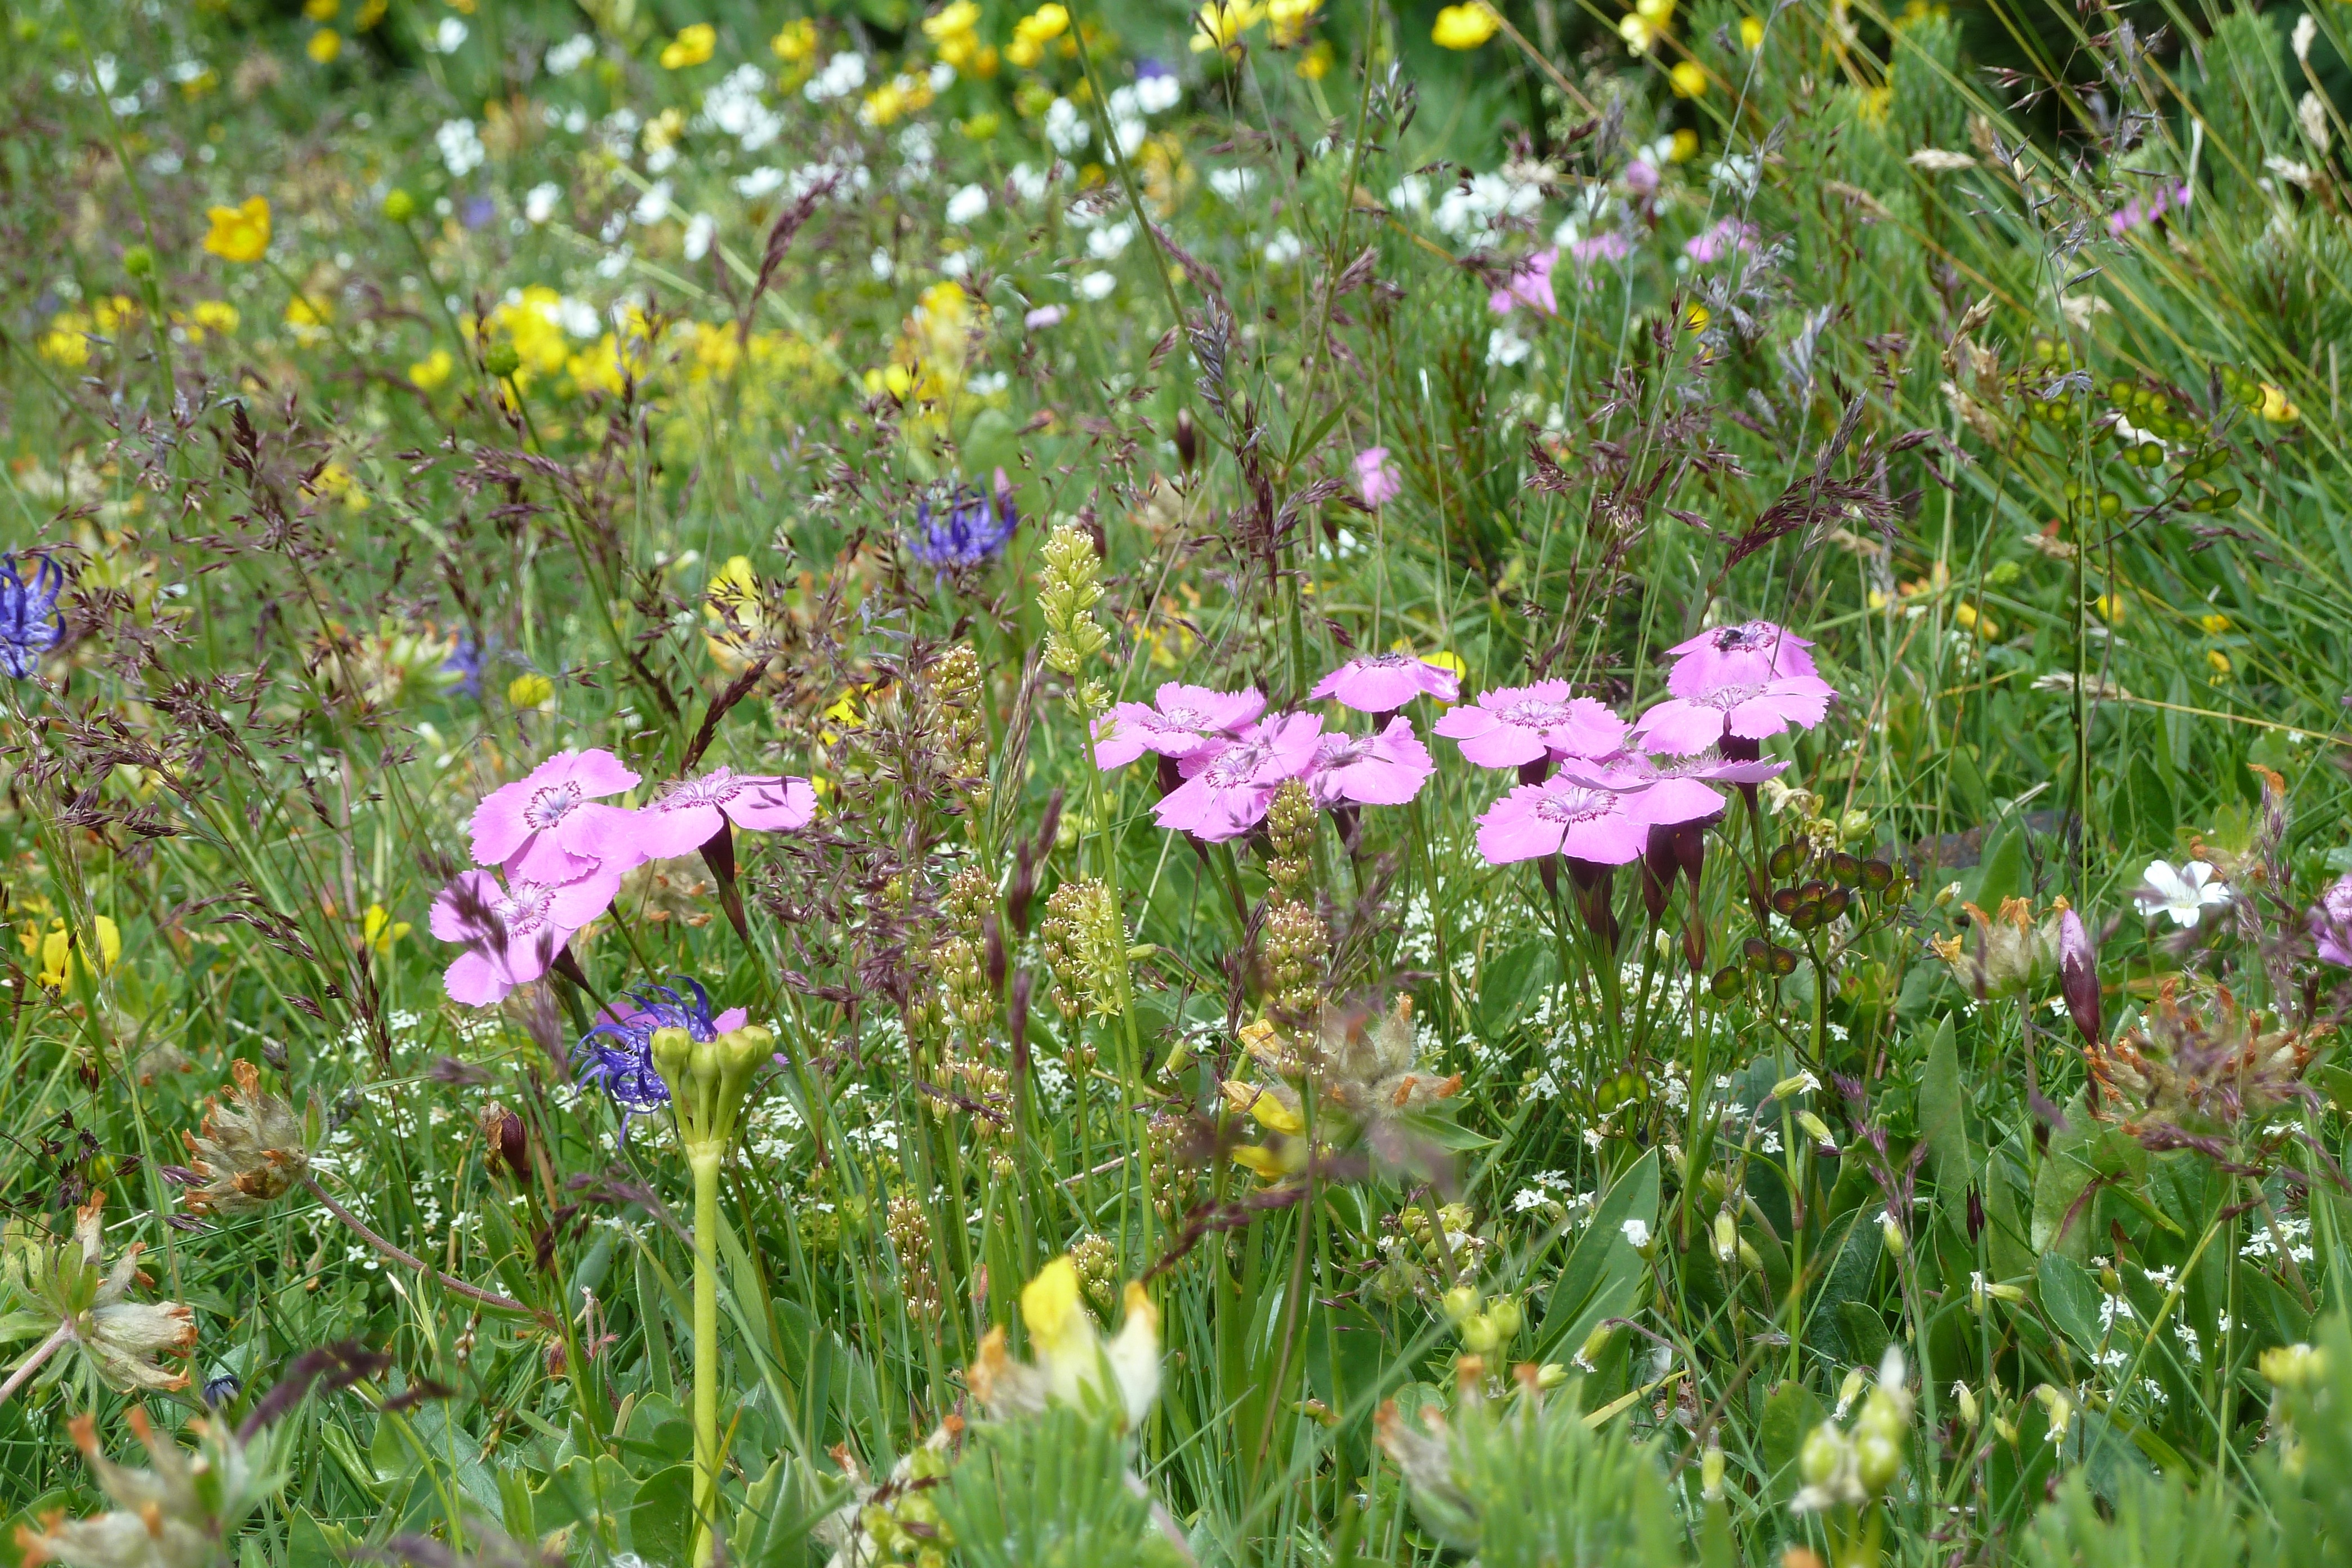
grass, blossom, plant, lawn, meadow, prairie, flower, botany, flora, wild flower, wildflower, flowers, woodland, habitat, flowering plant, rax, mountain meadow, natural environment, land plant